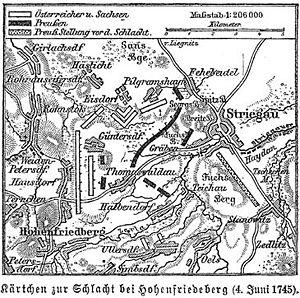
La bataille de Hohenfriedberg ou de Hohenfriedeberg eut lieu le 4 juin 1745, entre Autrichiens et Prussiens pendant la guerre de Succession d'Autriche. Ce fut un des triomphes de Frédéric le Grand.